Karlshamn

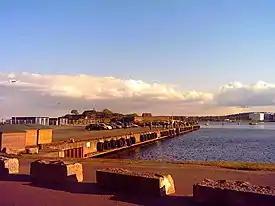
Harbour

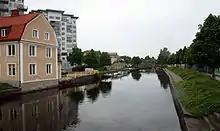
Mieån river

At the outlet of the stream Mieån was found a harbour and fishing village "Bodekull" and a farm "Bodetorp". In the lower parts of "Mörrumsån" was a prosperous salmon fishery.